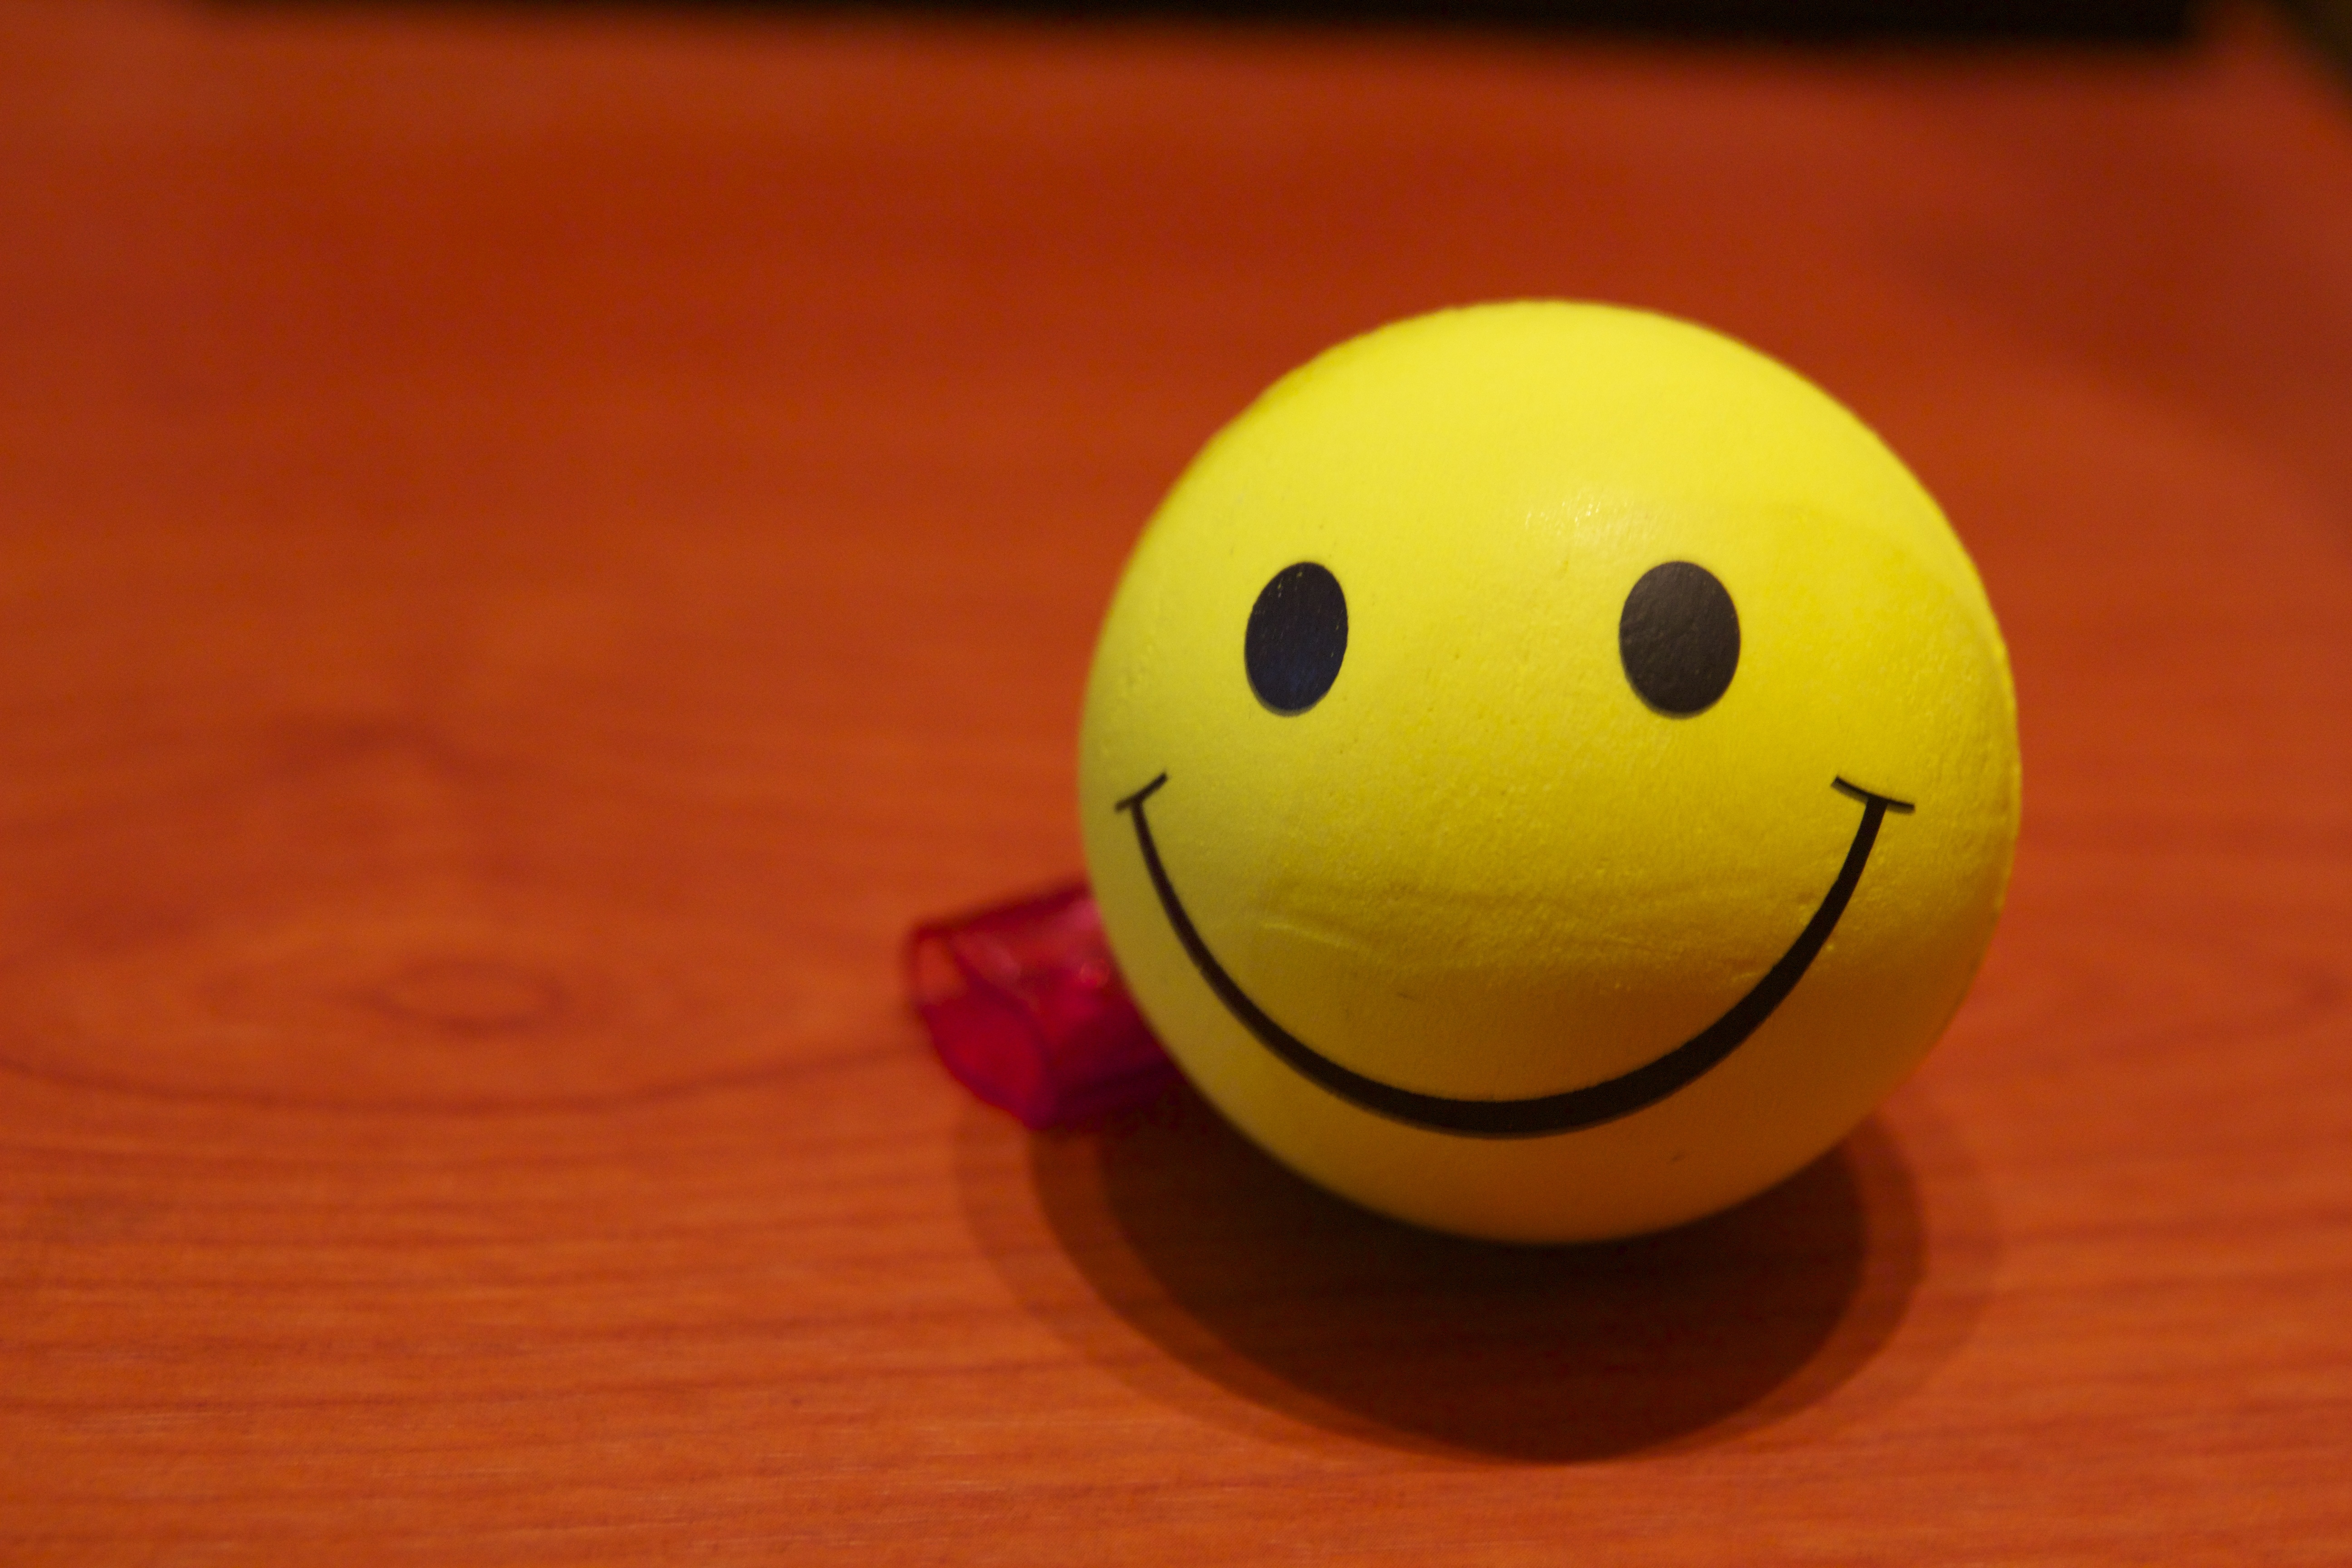
pool, yellow, toy, smile, sports equipment, ball, billiard ball, pocket billiards, eight ball